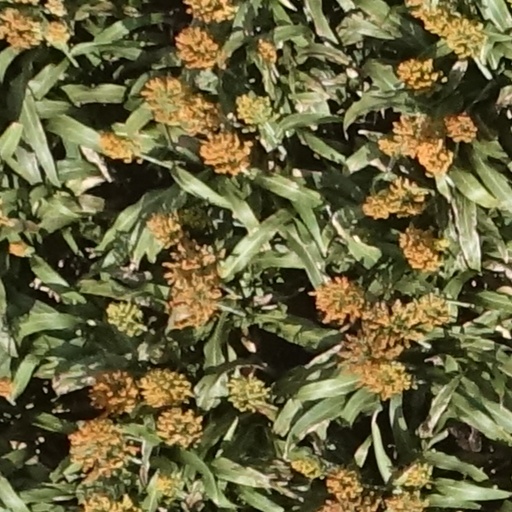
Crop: sorghum